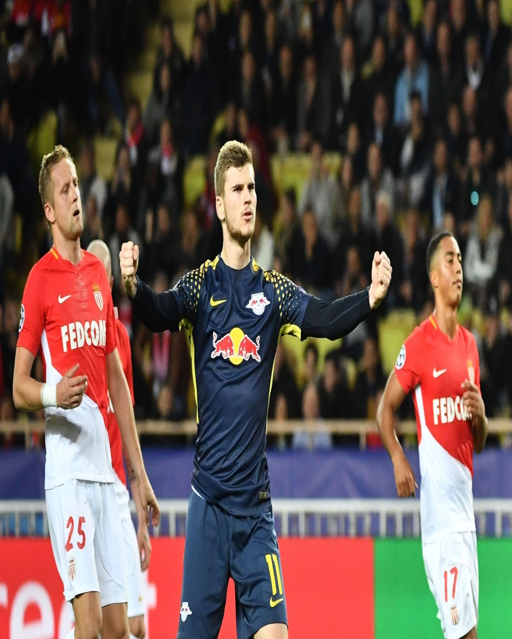
person celebrates a goal for german city